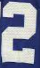
Number: 2